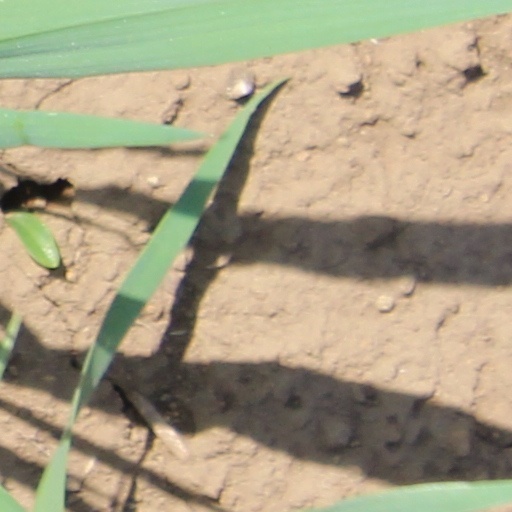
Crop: wheat